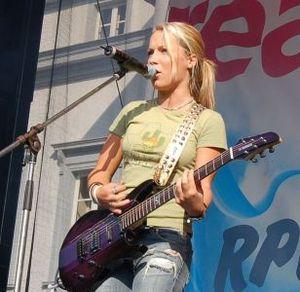
Vanilla Ninja est un groupe féminin de rock estonien, originaire de Tallinn. Formé en 2002, il conquiert le public estonien lors de sa participation à l’Eurolaul 2003. Le succès est au rendez-vous lors de la sortie de l’album éponyme Vanilla Ninja en 2003. La popularité du groupe ne s’est jamais démentie depuis, au point qu’une marque de crème glacée et de kohuke sont publiées sous son nom. En 2004-2005, le groupe se fait connaître en Europe centrale avec Traces of Sadness et Blue Tattoo, ce qui lui vaut d’être sélectionné pour représenter la Suisse pour le Concours Eurovision de la chanson 2005.
Lenna Kuurma, née le 26 septembre 1985 à Tallinn, est chanteuse, guitariste, actrice et membre du groupe Vanilla Ninja.